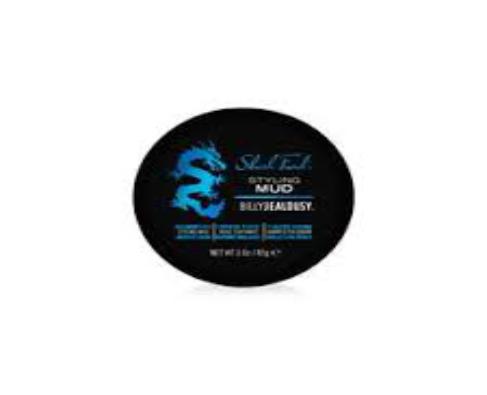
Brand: Billy Jealousy
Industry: Necessities